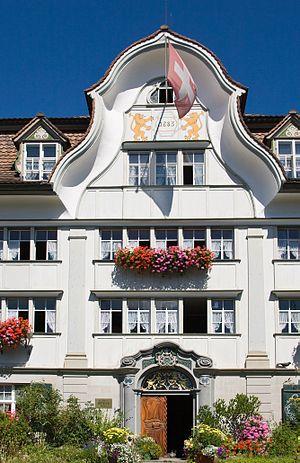
Cette liste présente les biens culturels d'importance nationale dans le canton d'Appenzell Rhodes-Extérieures. Cette liste correspond à l'édition 2009 de l'Inventaire Suisse des biens culturels d'importance nationale pour le canton d'Appenzell Rhodes-Extérieures. Il est trié par commune et inclut : 35 bâtiments séparés, 6 collections.